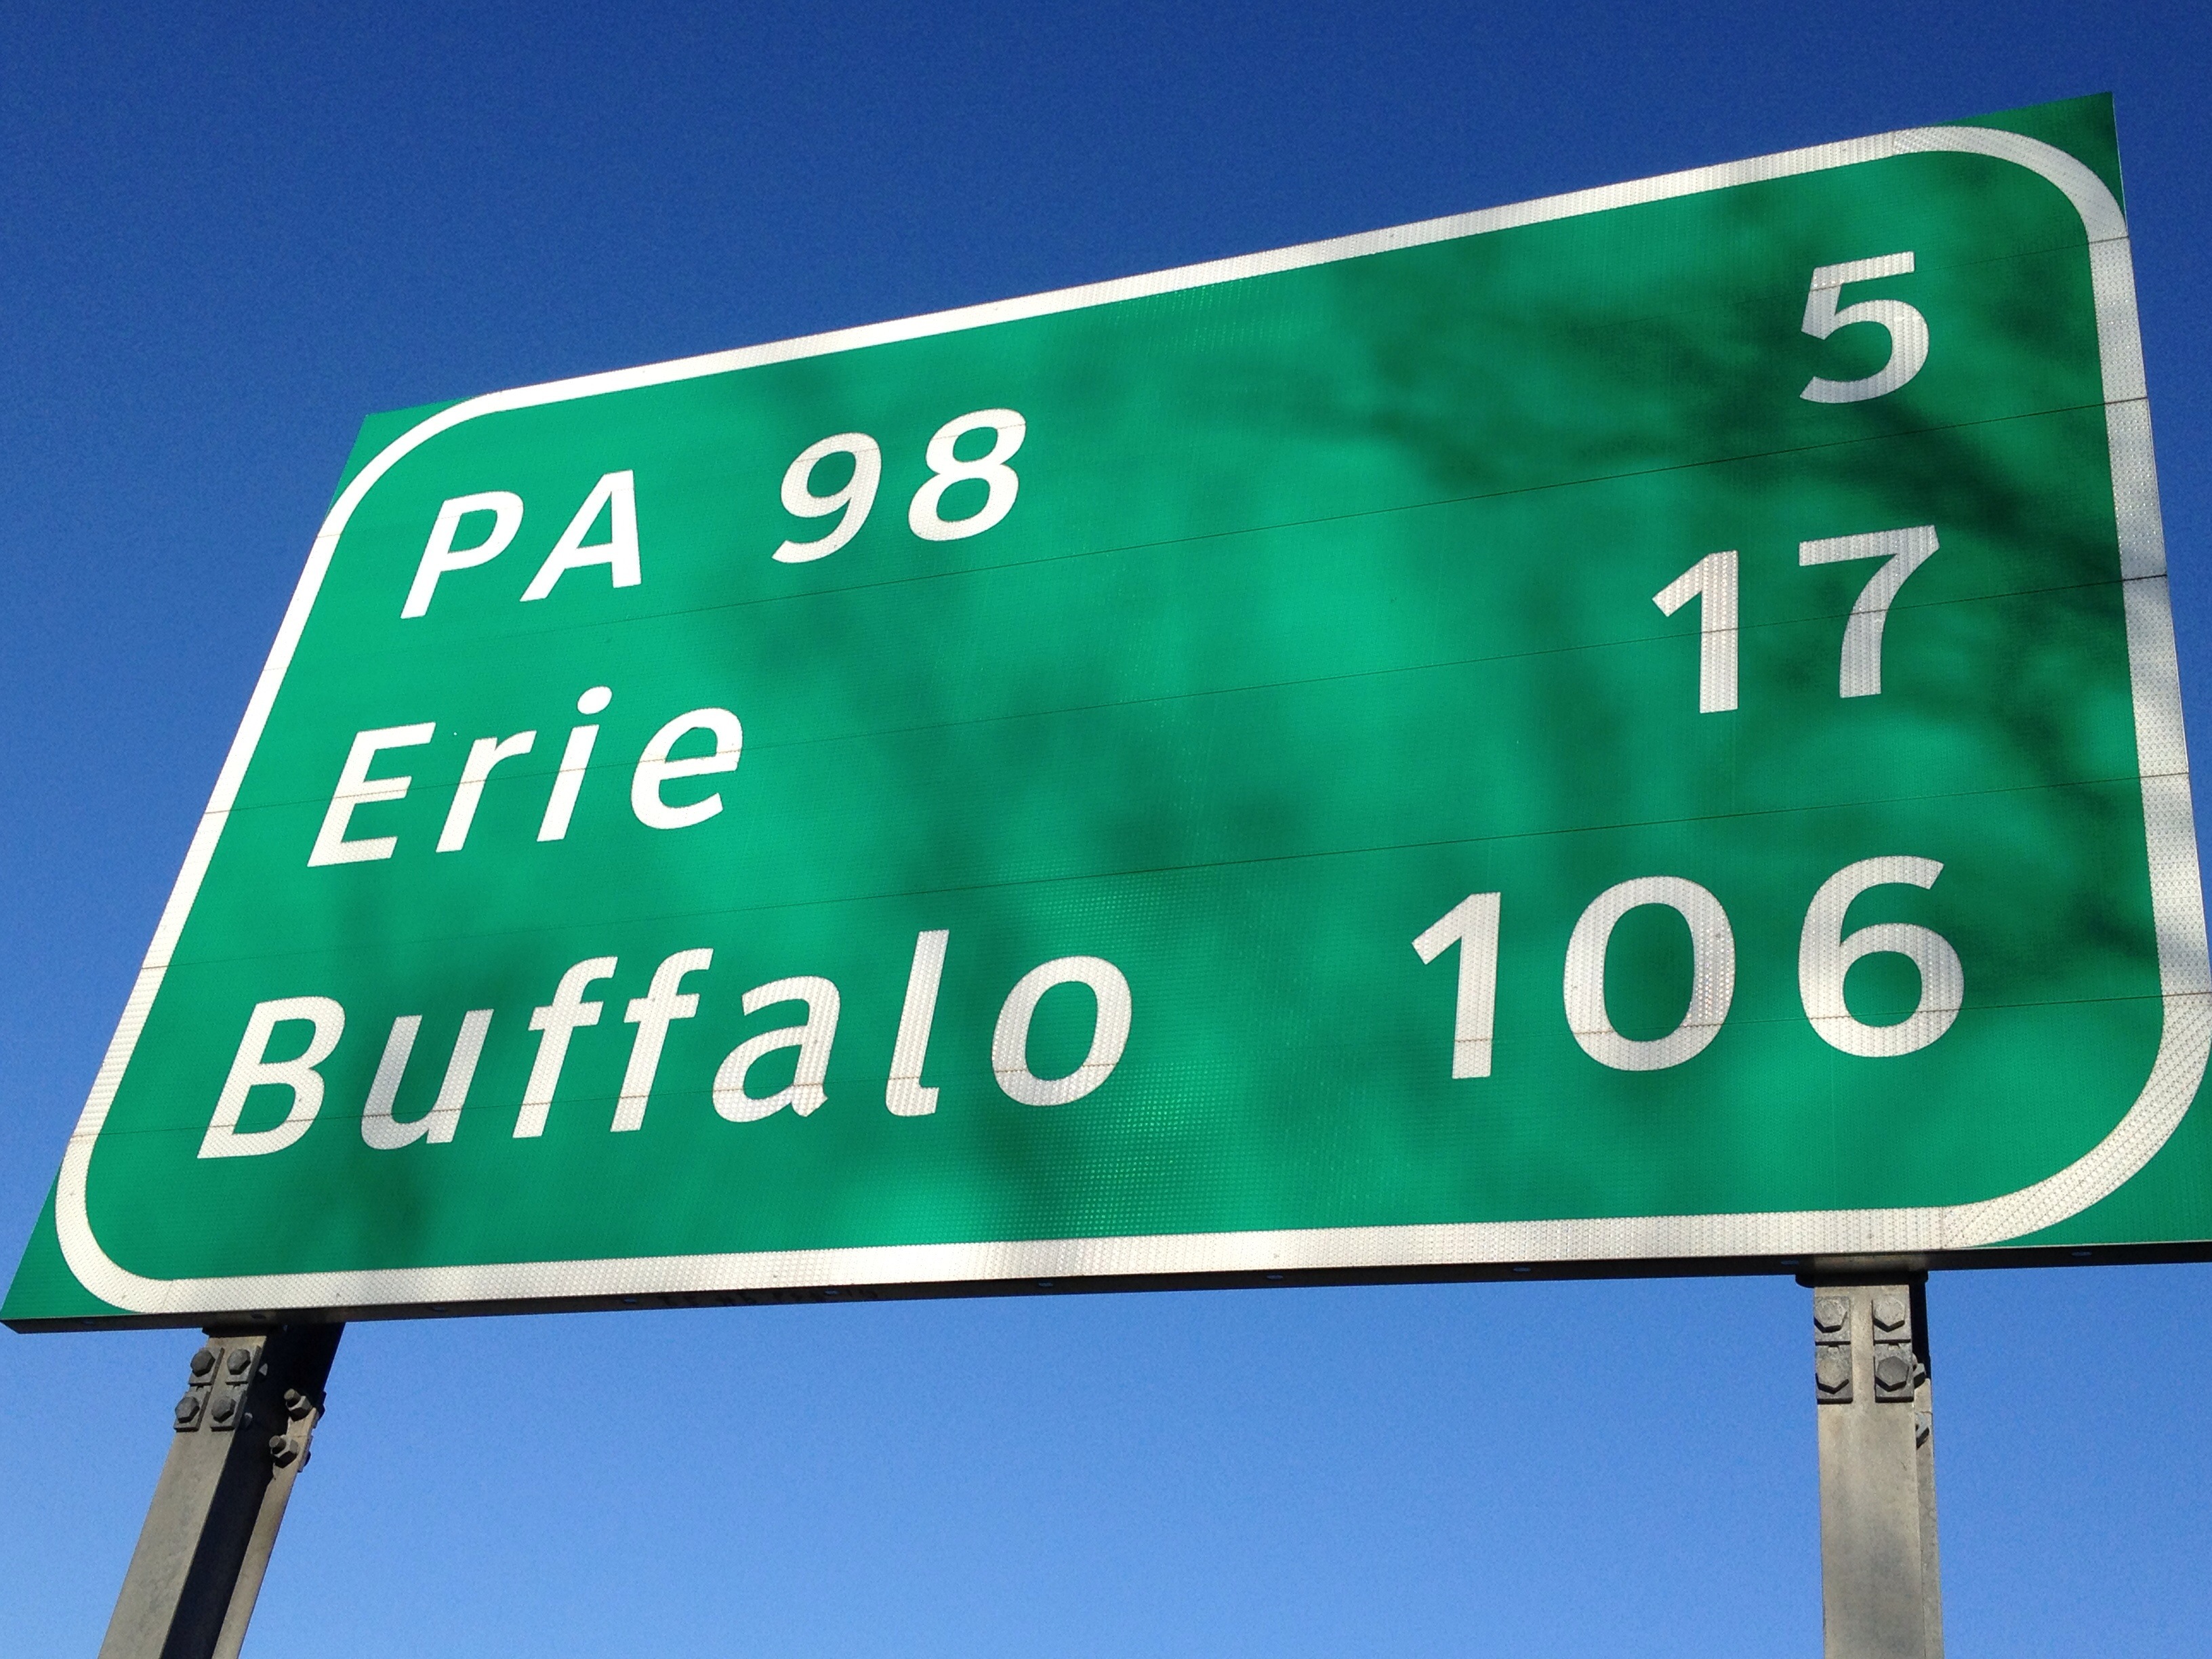
advertising, sign, street sign, signage, lane, ds106, 106, traffic sign, vehicle registration plate